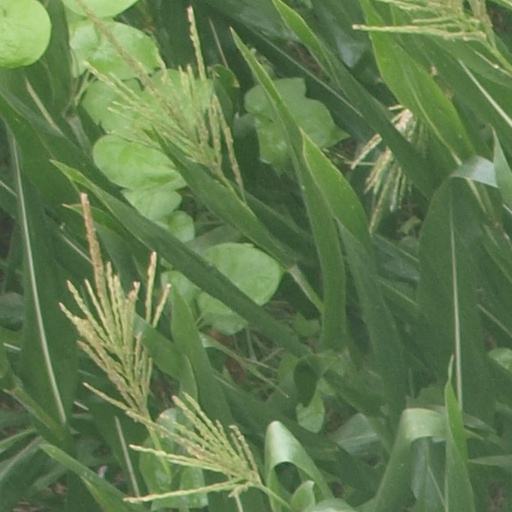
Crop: maize; corn